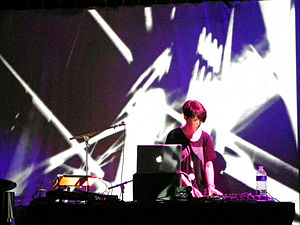
Electronica
Fremførelse af electronica
Electronica er en betegnelse for visse former for nyere elektronisk musik. Den defineres som forskellig fra den konservatoriebaserede elektroakustiske musik såvel som fra den mere danseorienterede scene. Der er altså tale om en genre af lytteorienteret elektronisk musik ofte skabt i computerprogrammer. Musikalsk dækker electronica over mange forskellige udtryk, der dog har en musikalsk legende, mildt eksperimenterende tilgang til fælles. Betegnelsen opstod i den britiske musikpresse i midten af 1990'erne.